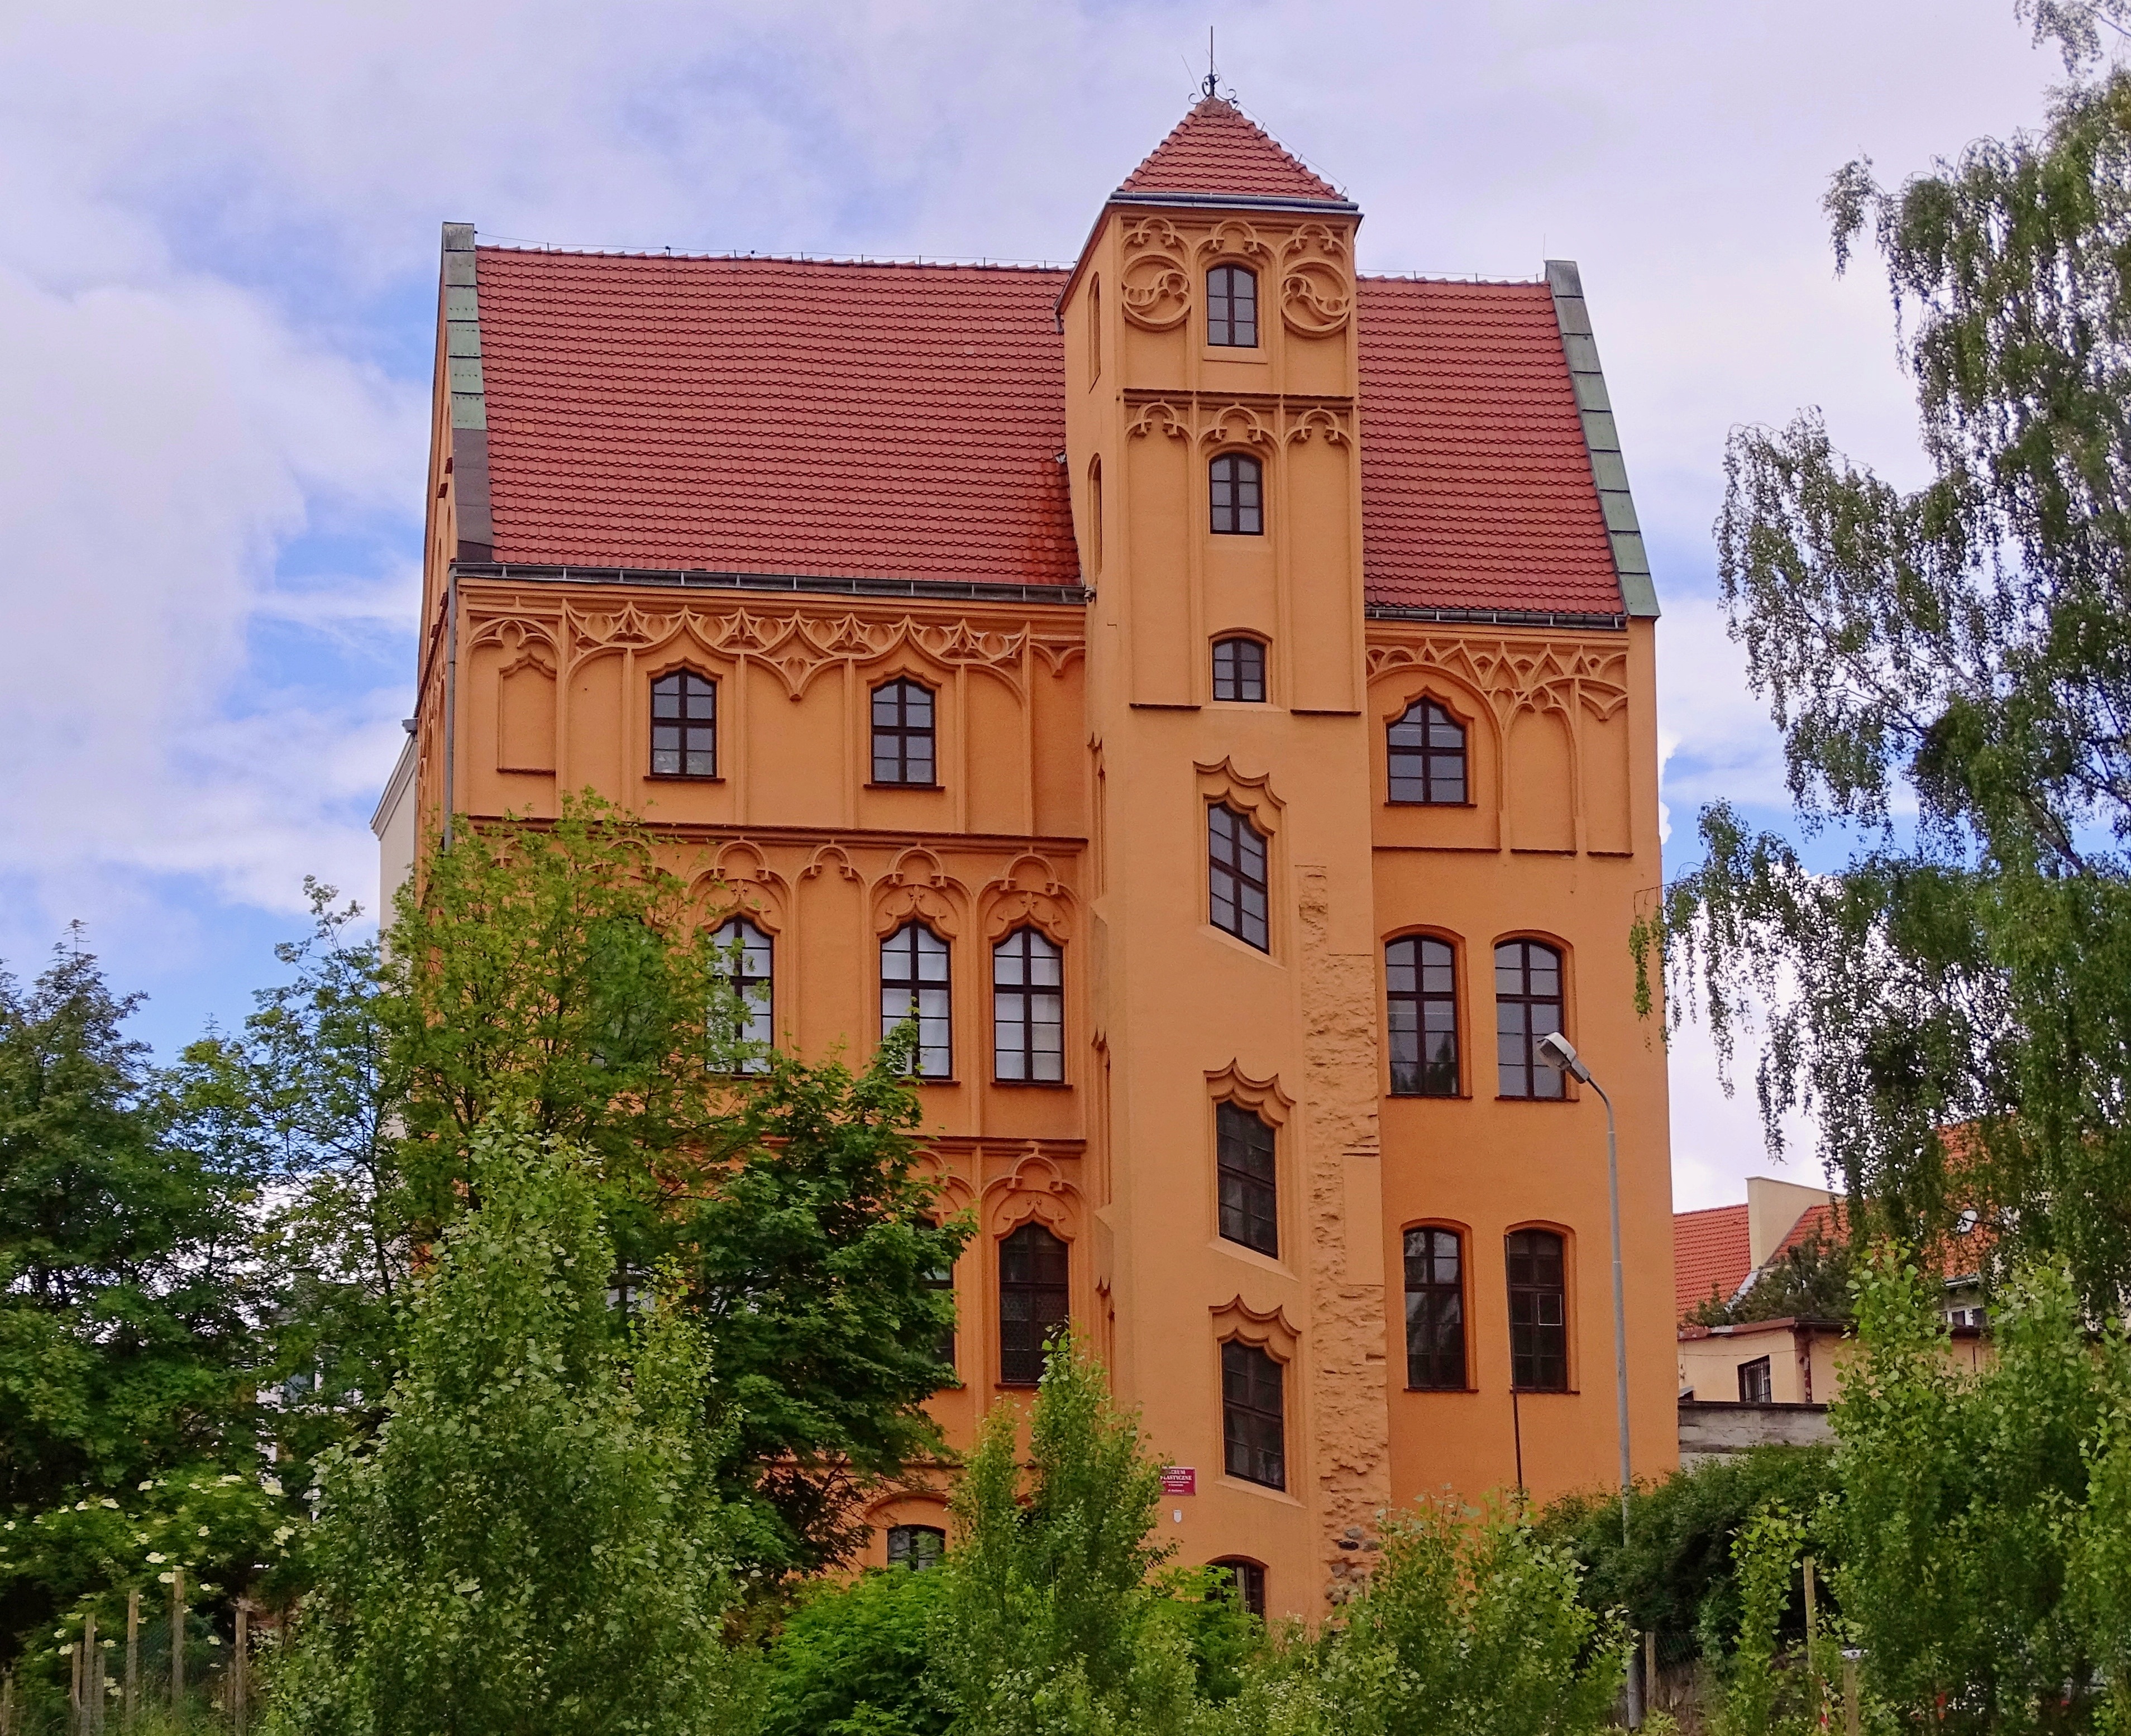
architecture, house, building, chateau, tower, castle, facade, old building, bell tower, poland, estate, stettin, loitzenhof